Timber roof truss

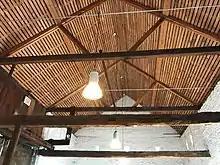
The interior of the barn at Bartram's Garden with a view of the wooden trusses.

The earliest wooden truss connections consisted of mortise-and-tenon joints and were most likely crafted at the construction site with the posts. Since most early trusses were made from unseasoned posts, the subsequent shrinkage would create cracking at the mortise-and-tenon joints. Additionally, the mortise-and-tenon joints in older trusses were located at the weakest point in the post, accelerating failure. Much of the early truss connection designs anticipated structural behaviour under loads. This is why holes were drilled slightly off-centre, allowing the peg to naturally pull the posts together with gravity.